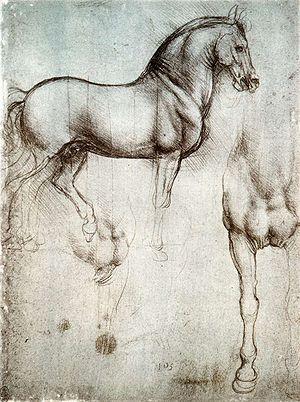
La morphologie du cheval est, dans le domaine de l'hippologie, la description physique externe d'un cheval ou d'un autre équidé. Elle inclut une description de l'apparence générale de l'animal et l'étude de ses parties externes. Elle permet de décrire et d'apprécier les beautés, défectuosités et tares d'un cheval. Ainsi, il existe un vocabulaire spécifique pour les différentes parties du corps. Il ne faut pas confondre la morphologie avec l'anatomie, qui est la description des parties internes du cheval.
Le Cheval de Léonard est un monument commandé à Léonard de Vinci par Ludovic Sforza, duc de Milan. Il réussit à terminer uniquement un modèle en argile ; en s'inspirant de ce projet, deux reproductions ont été créées à partir des années 1970.
Léonard de Vinci, né le 15 avril 1452 à Vinci et mort le 2 mai 1519 à Amboise, est un peintre italien et un homme d'esprit universel, à la fois artiste, organisateur de spectacles et de fêtes, scientifique, ingénieur, inventeur, anatomiste, peintre, sculpteur, architecte, urbaniste, botaniste, musicien, poète, philosophe et écrivain.